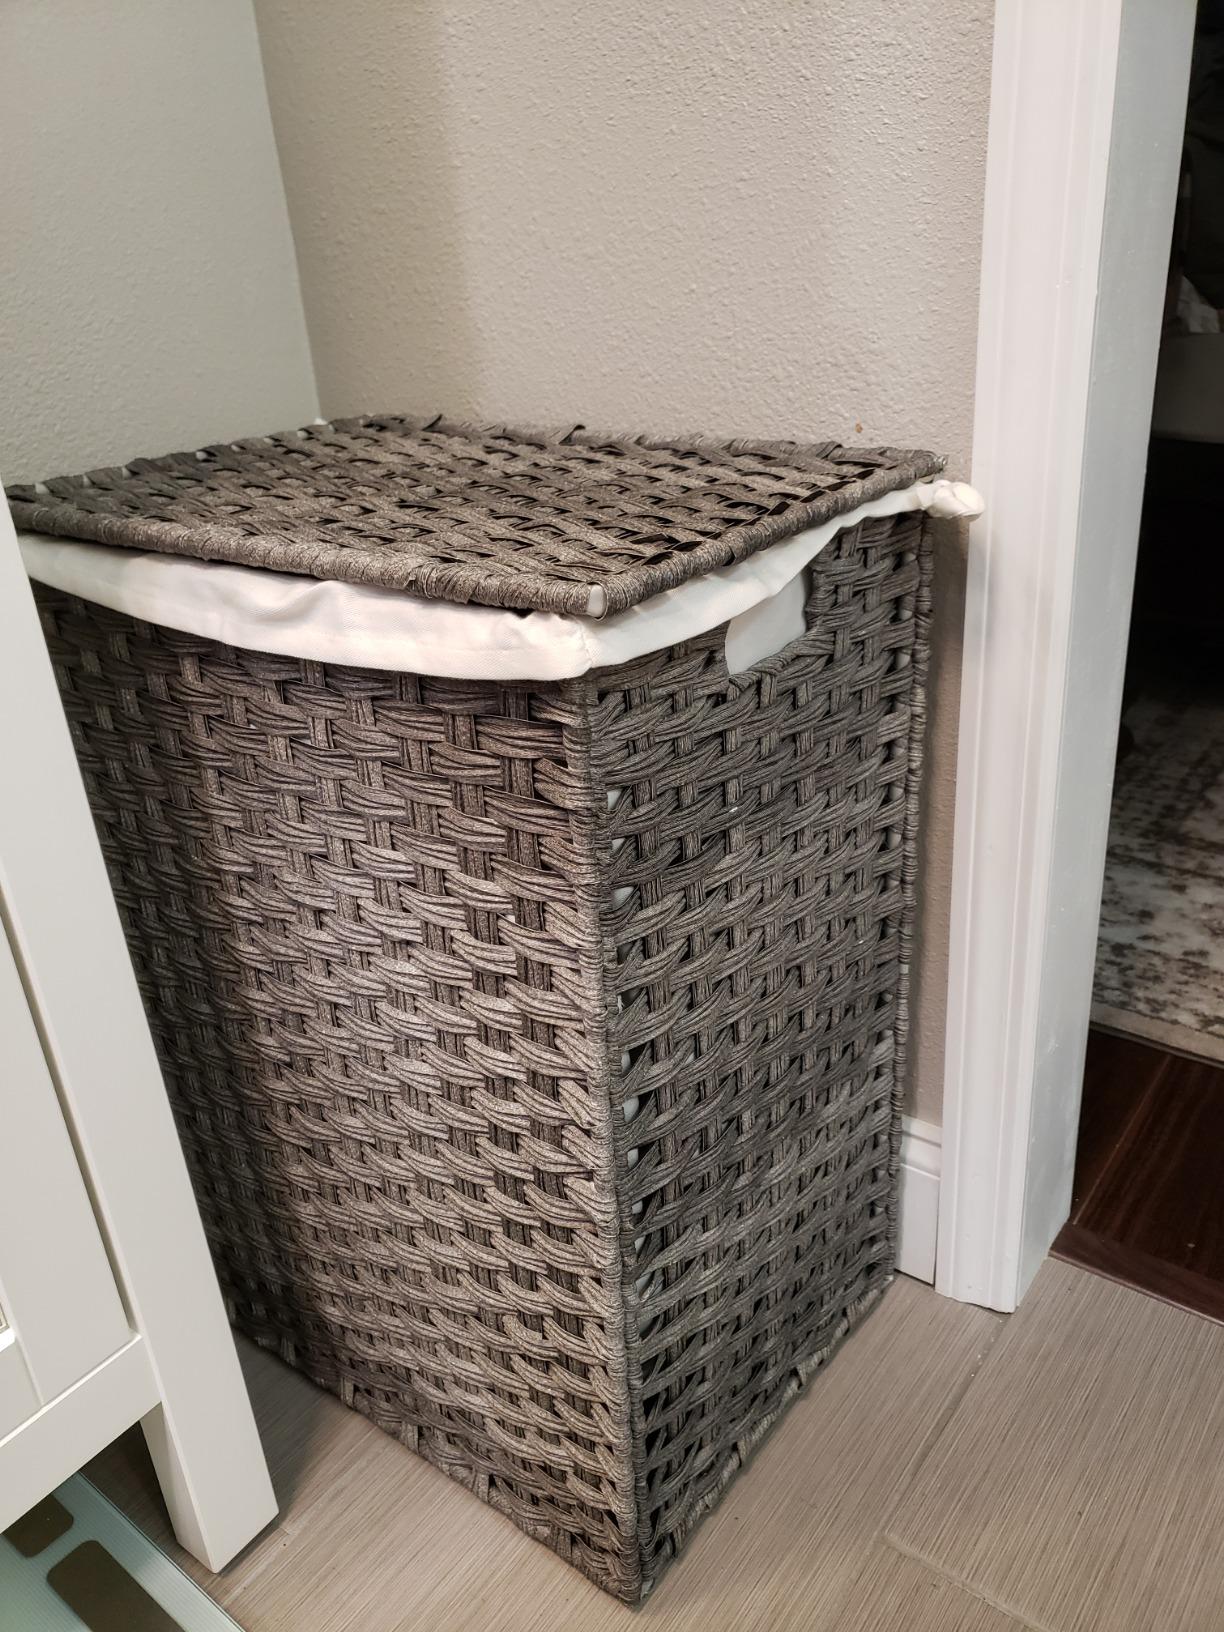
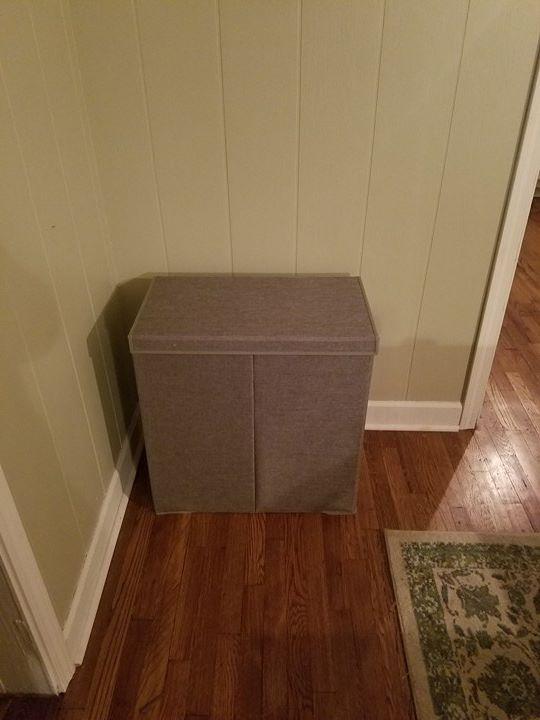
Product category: items_hamper
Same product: no